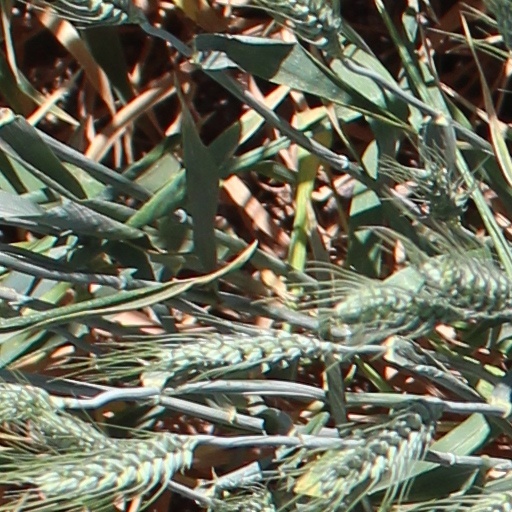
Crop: wheat